Plain weave

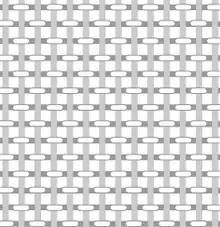
Structure of plain-woven fabric

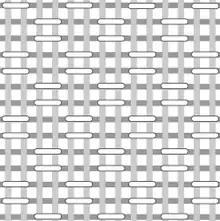
Structure of basketweave fabric

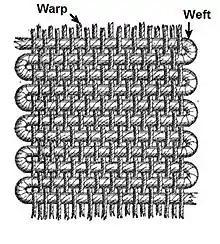
Warp and weft in a plain tabby weave, showing the reversals of the weft.

Plain weave (also called tabby weave, linen weave or taffeta weave) is the most basic of three fundamental types of textile weaves (along with satin weave and twill). It is strong and hard-wearing, and is used for fashion and furnishing fabrics. Fabrics with a plain weave are generally strong, durable, and have a smooth surface. They are often used for a variety of applications, including clothing, home textiles, and industrial fabrics.